Gastropoda

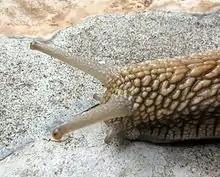
The upper pair of tentacles on the head of "Helix pomatia" have eye spots, but the main sensory organs of the snail are sensory receptors for olfaction, situated in the epithelium of the tentacles.

The sensory organs of gastropods include olfactory organs, eyes, statocysts and mechanoreceptors. Gastropods have no hearing.